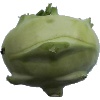
Label: kohlrabi